Homer P. Rainey

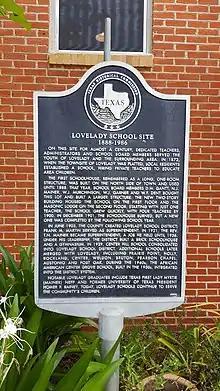
Historical marker at Lovelady's Old Gym acknowledging Rainey as a "notable graduate" of Lovelady High School

Homer Price Rainey (January 19, 1896 – December 19, 1985) was an American college professor, administrator, minister, and politician. He served as the president of several universities, most notably the University of Texas at Austin from 1939 to 1944.